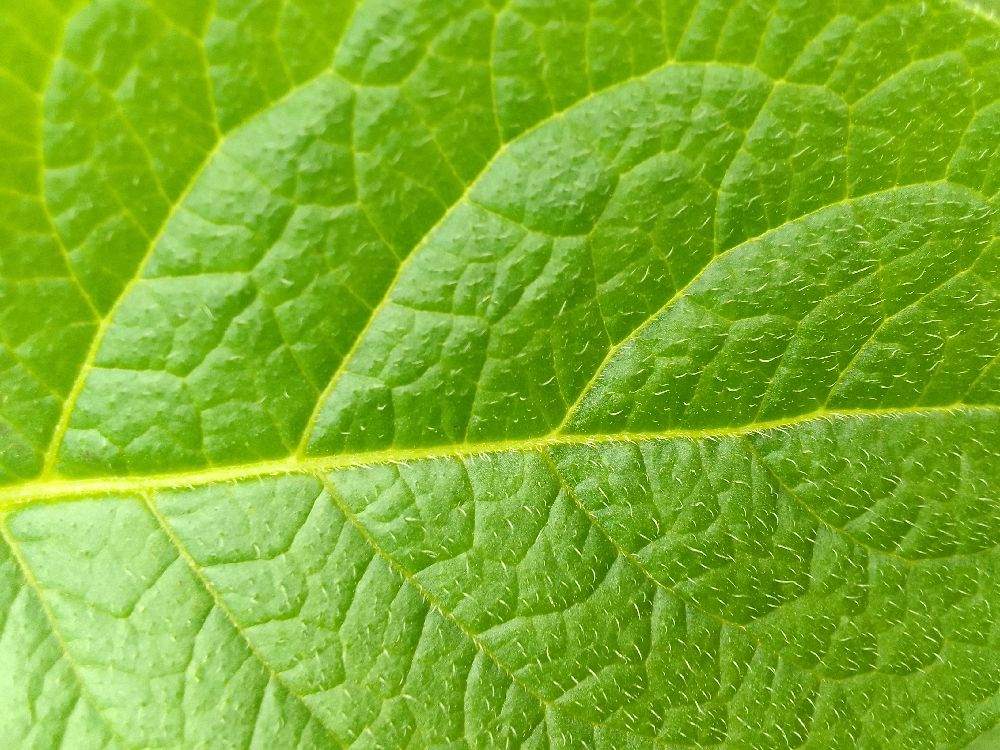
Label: Healthy